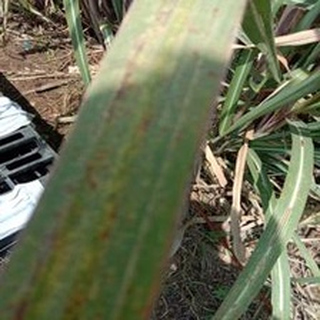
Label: sugarcane_rust